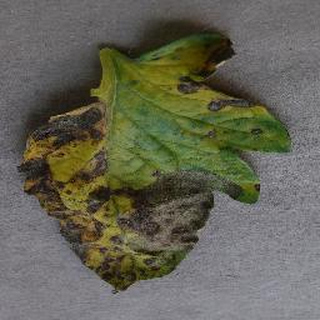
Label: tomato_early_blight